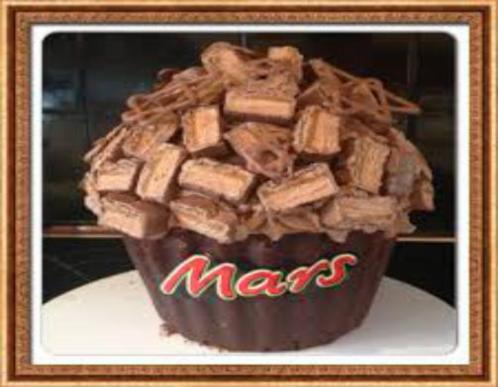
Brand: mars muffin
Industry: Food